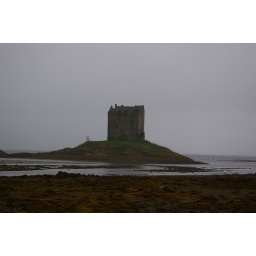
A castle in the middle of water ... Also in Monty Python